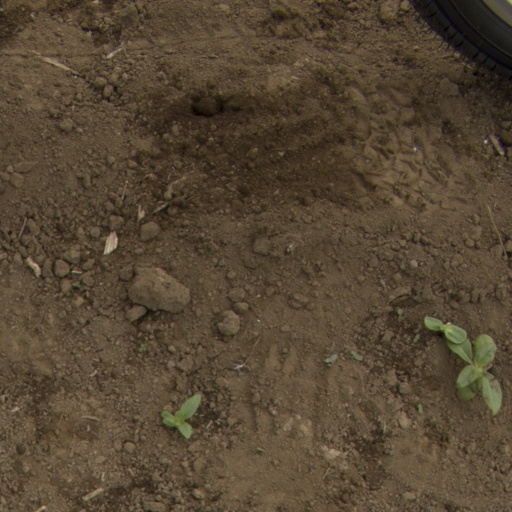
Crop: Jerusalem artichoke